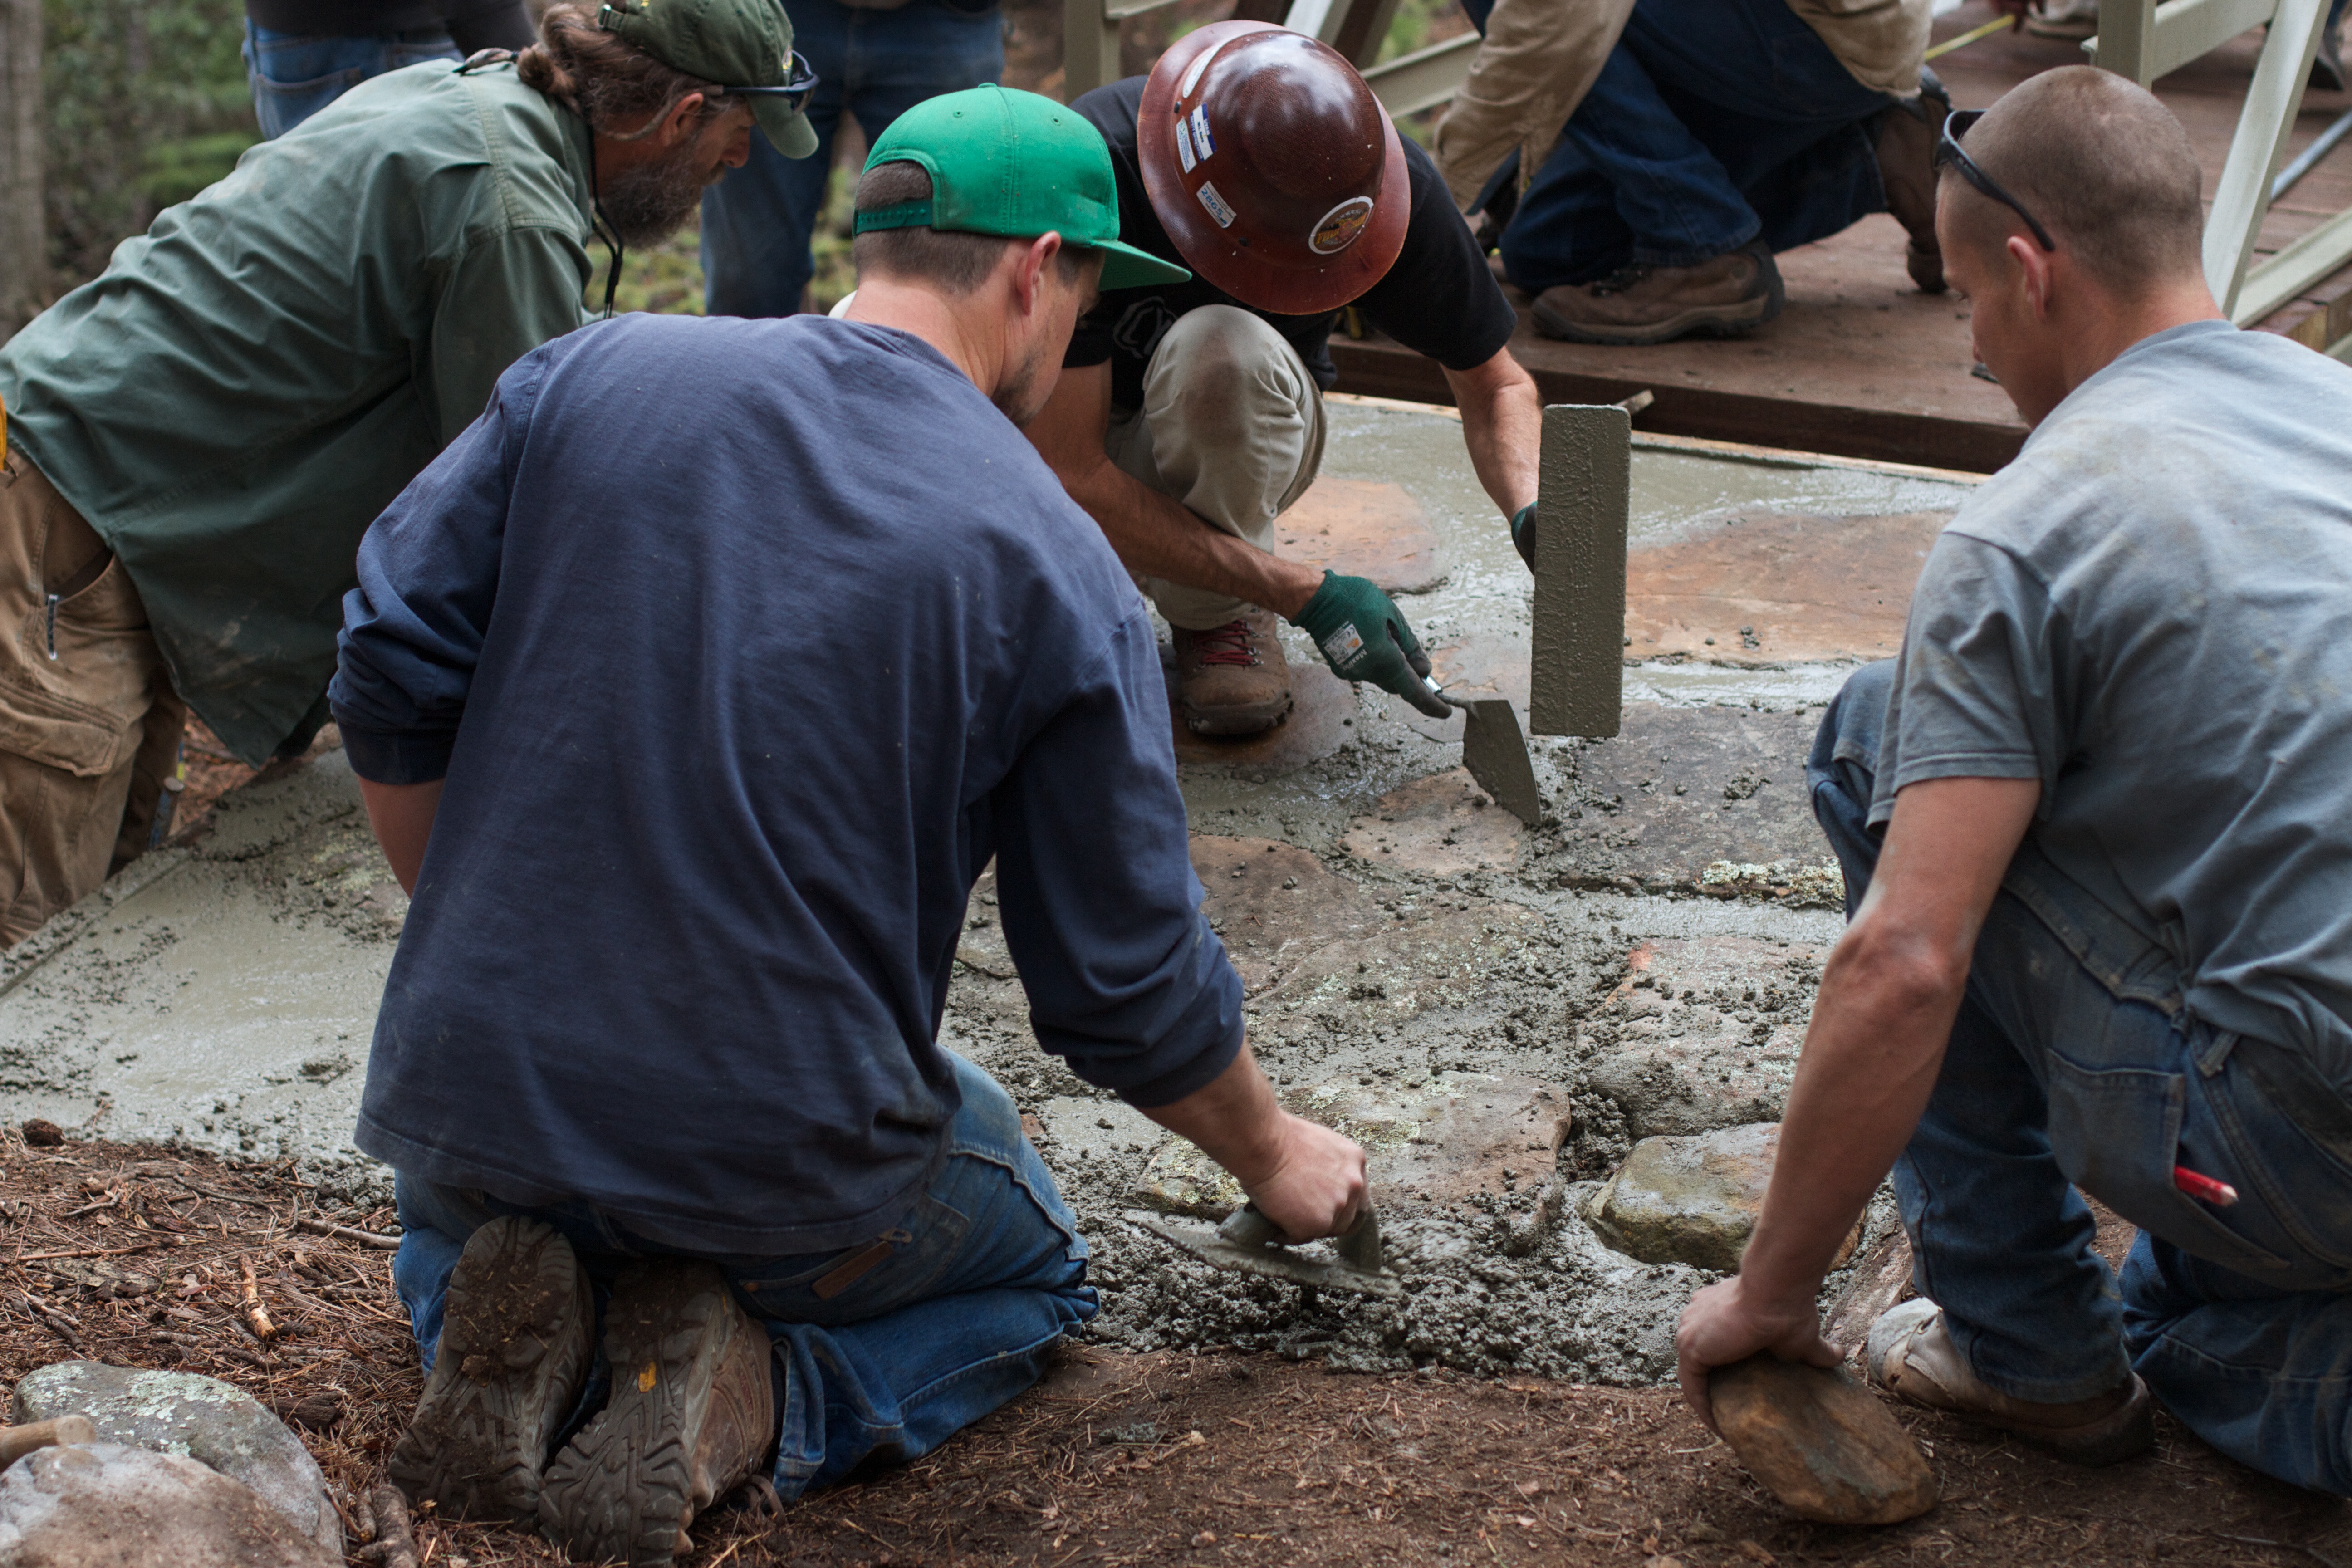
people, mud, community, geology, pstrails, laborer